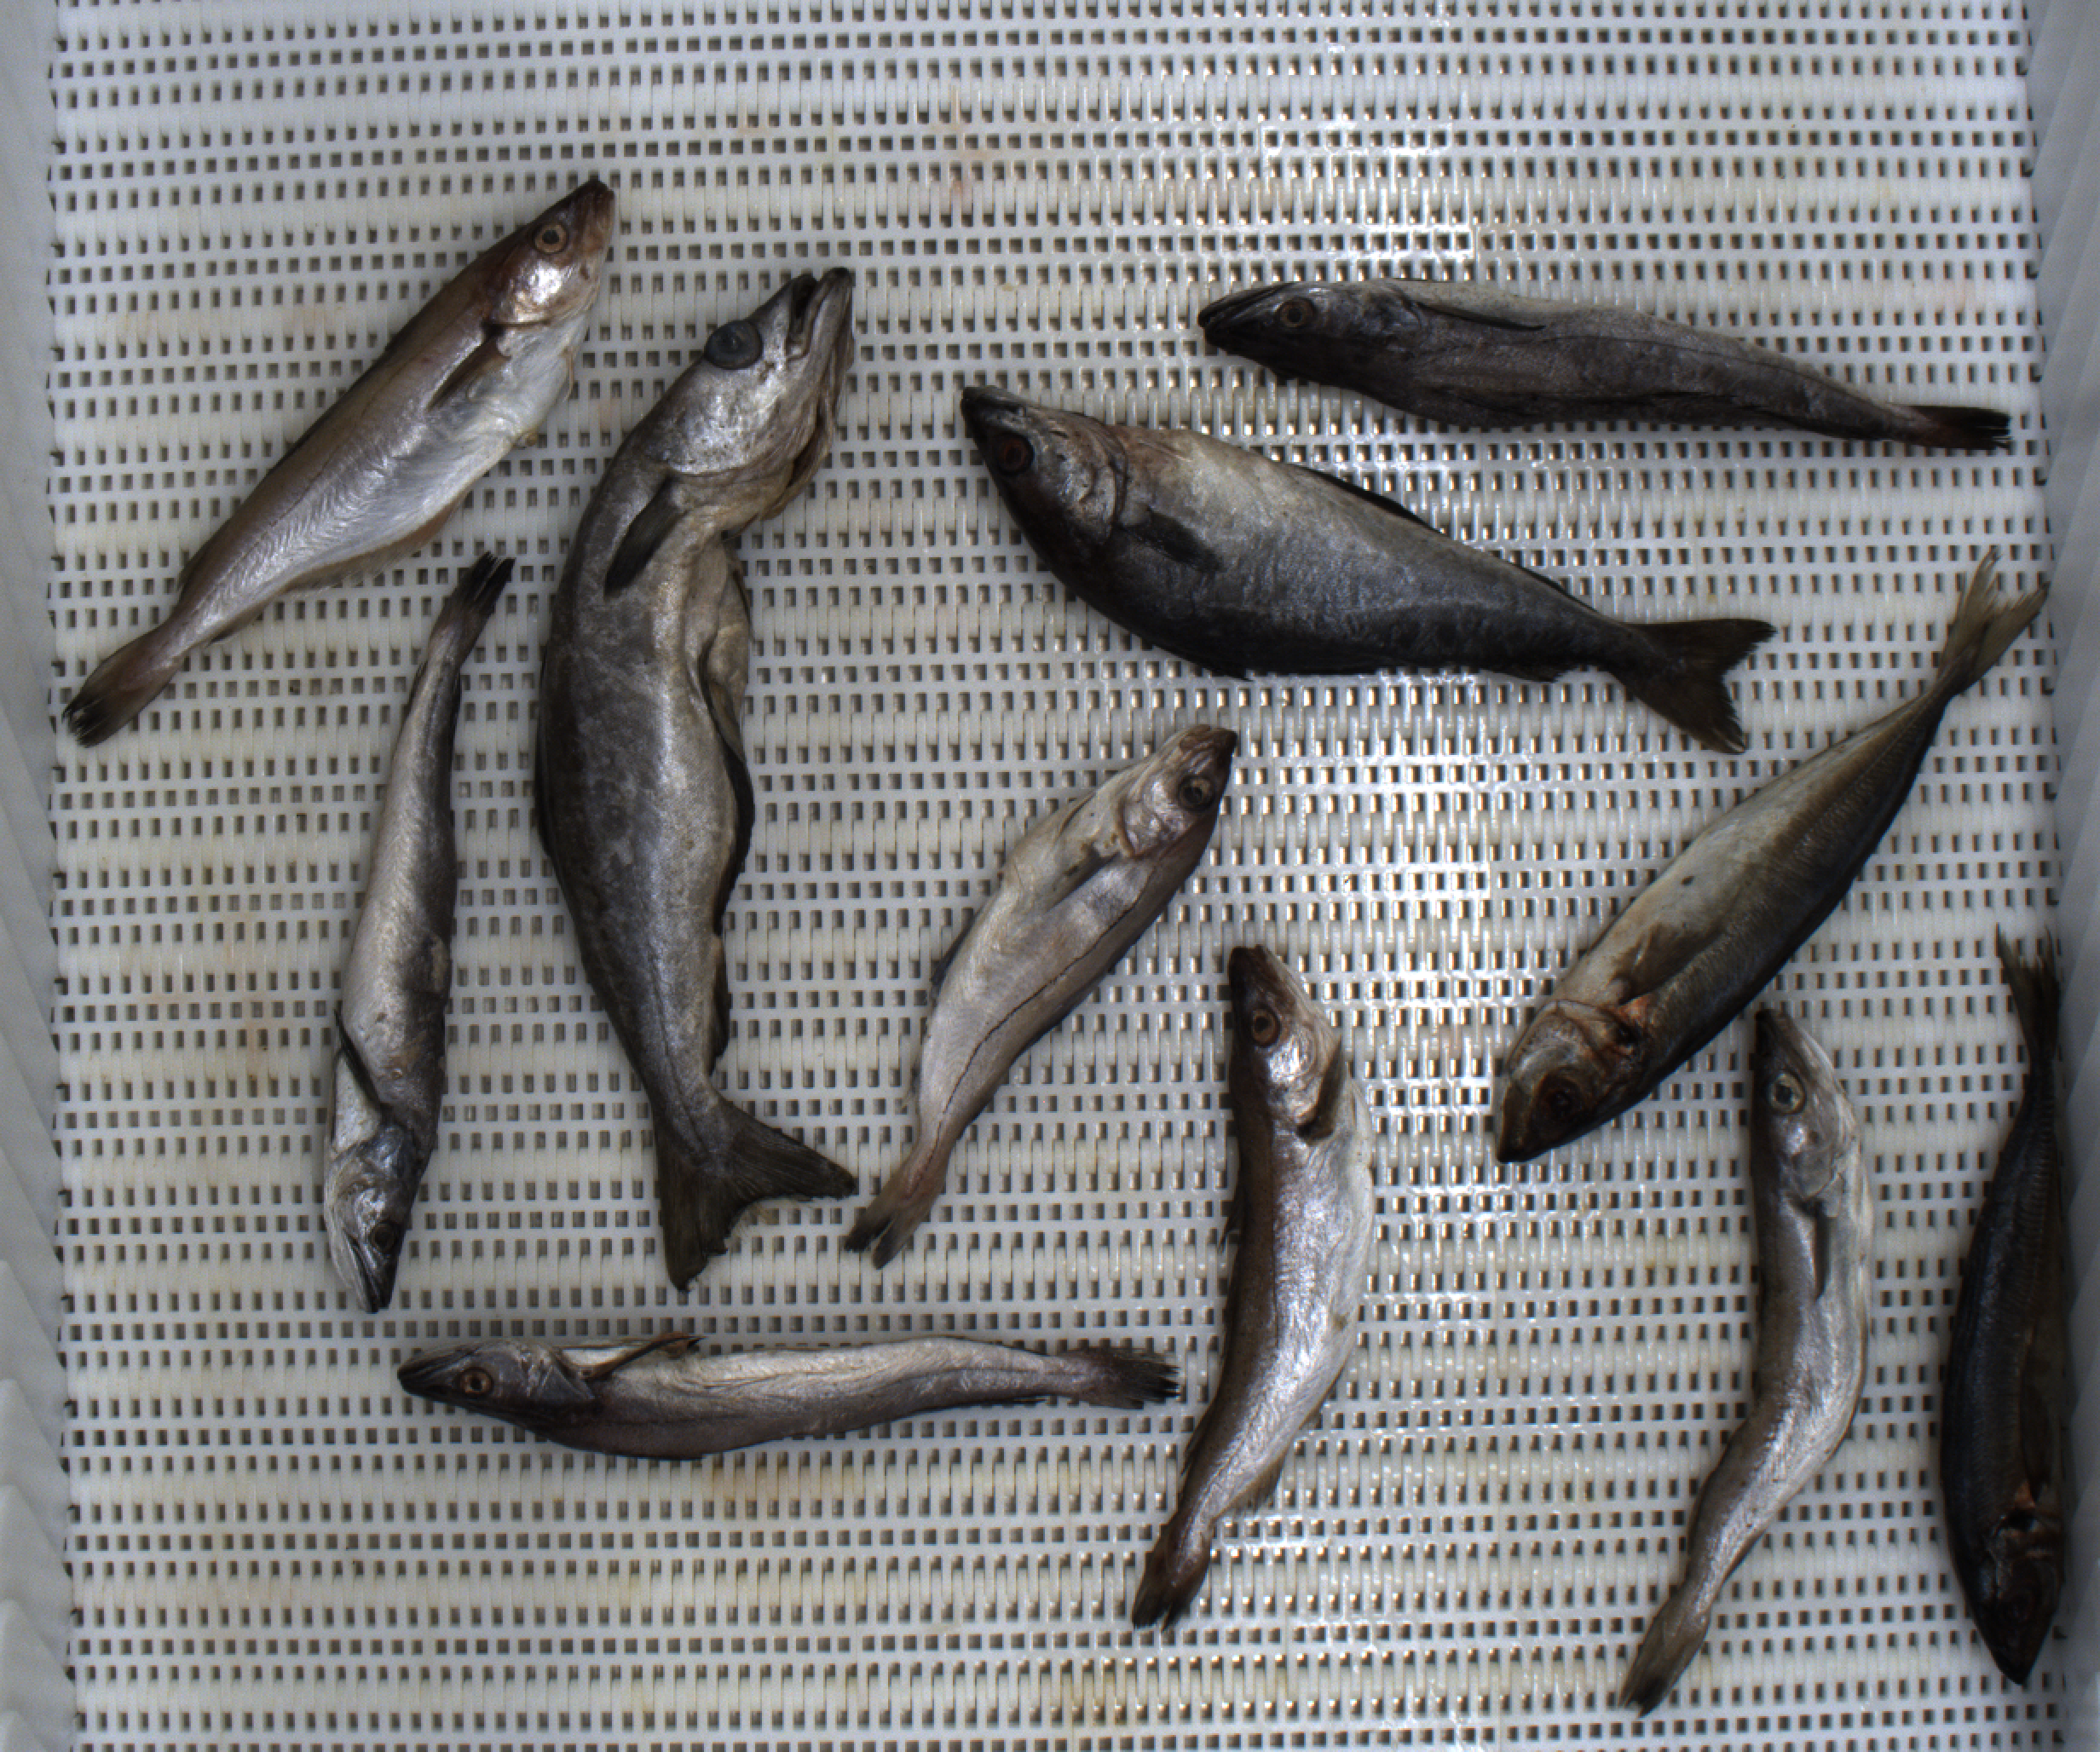
Total fish: 11
Cod: 0
Haddock: 1
Whiting: 3
Hake: 3
Horse mackerel: 2
Saithe: 1
Other: 1